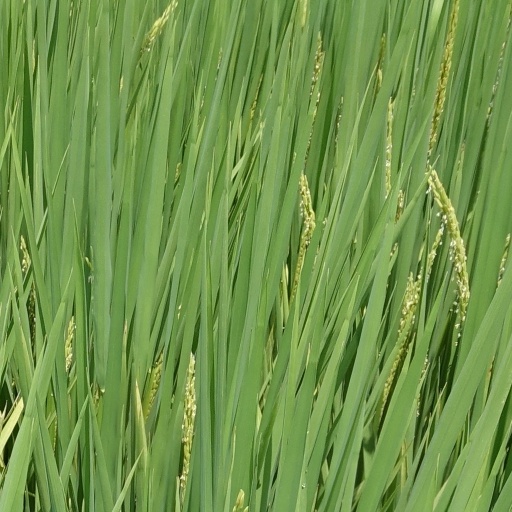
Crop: rice